Diana Barrymore

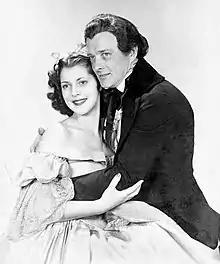
Diana Barrymore and Robert Keith in "Romantic Mr. Dickens" (1940), Barrymore's Broadway debut

While in her teens, Barrymore decided to study acting and enrolled at the American Academy of Dramatic Arts. Because of the prominence of the Barrymore name in the world of theatre, her move onto the stage began with much publicity including a 1939 cover of "Life". At age 19, Barrymore made her Broadway debut and the following year made her first appearance in movies with a small role in a Warner Bros. production. In 1942, she signed a contract with Universal Studios who capitalized on her Barrymore name with a major promotional campaign billing her as "1942's Most Sensational New Screen Personality." However, alcohol and drug problems soon emerged and negative publicity from major media sources dampened her prospects. After less than three years in Hollywood, and six significant film roles at Universal, Barrymore's personal problems ended her career.